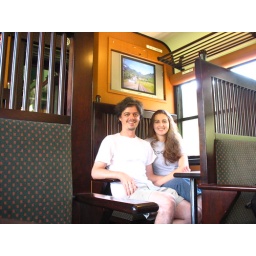
there's a video camera on the front of the train that shows you the live view on that tv screen above our heads.